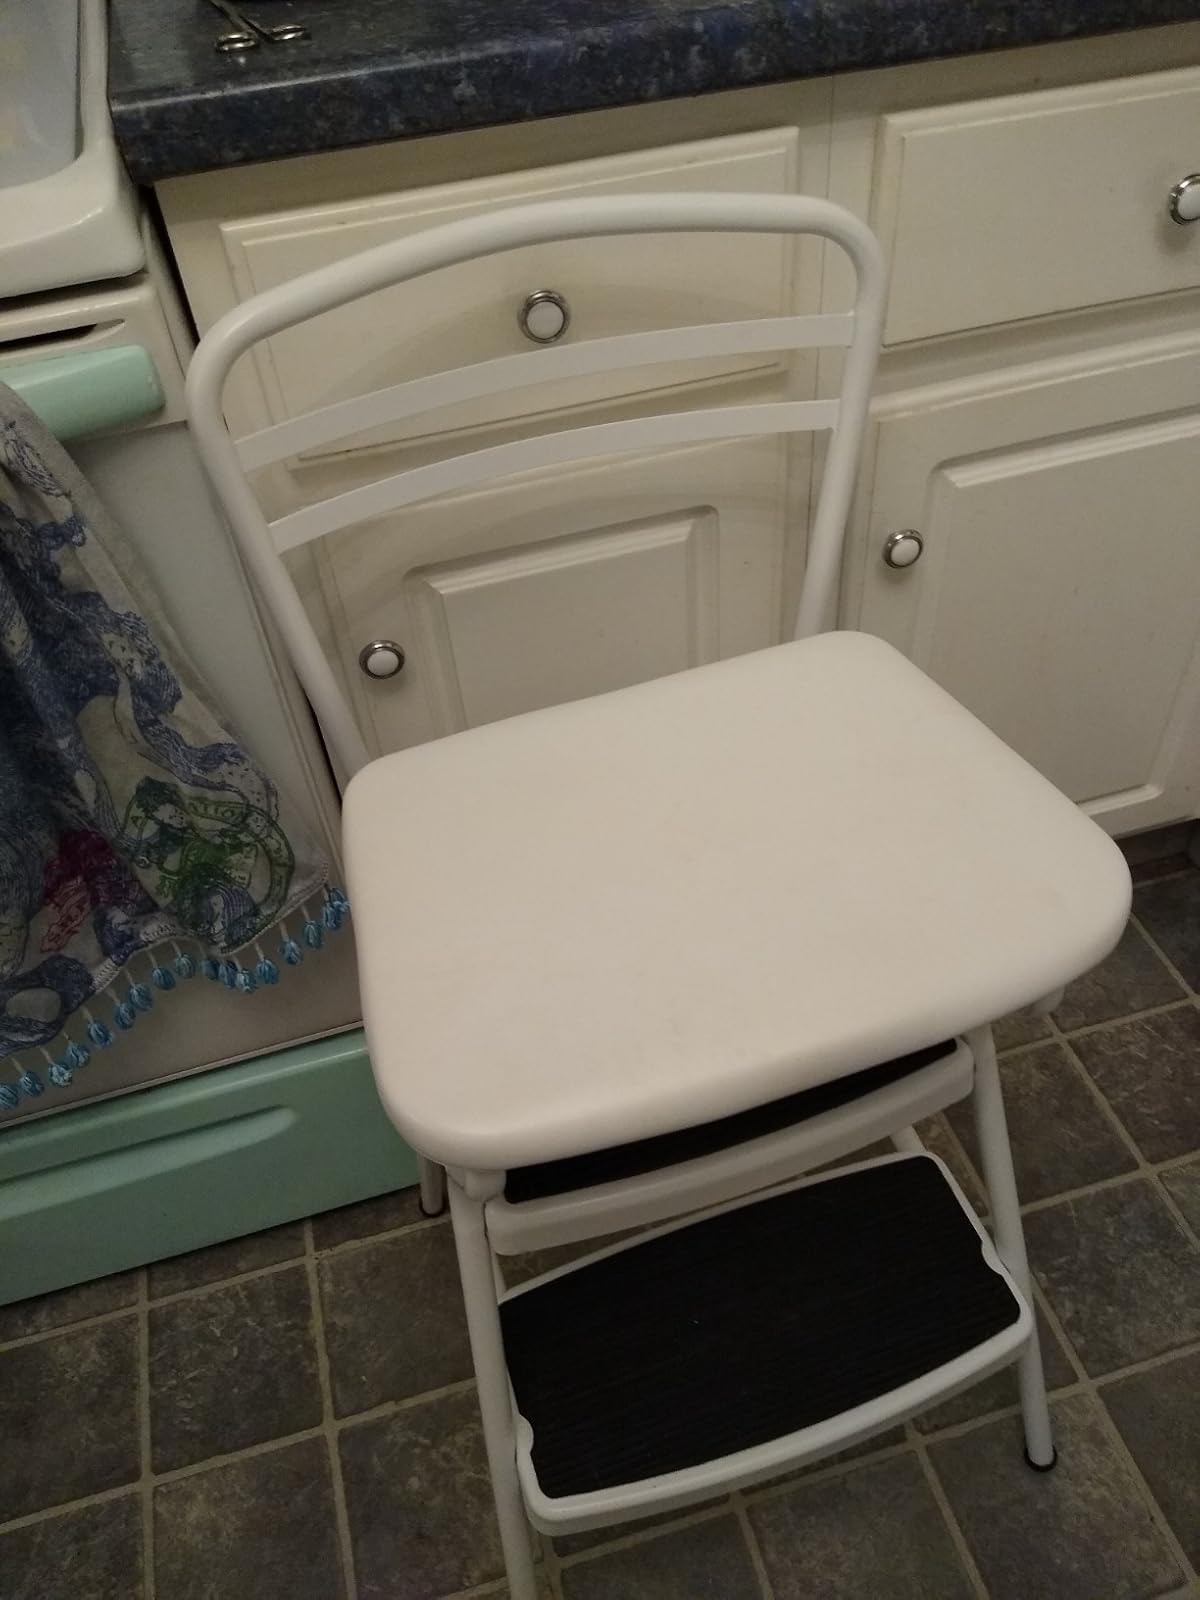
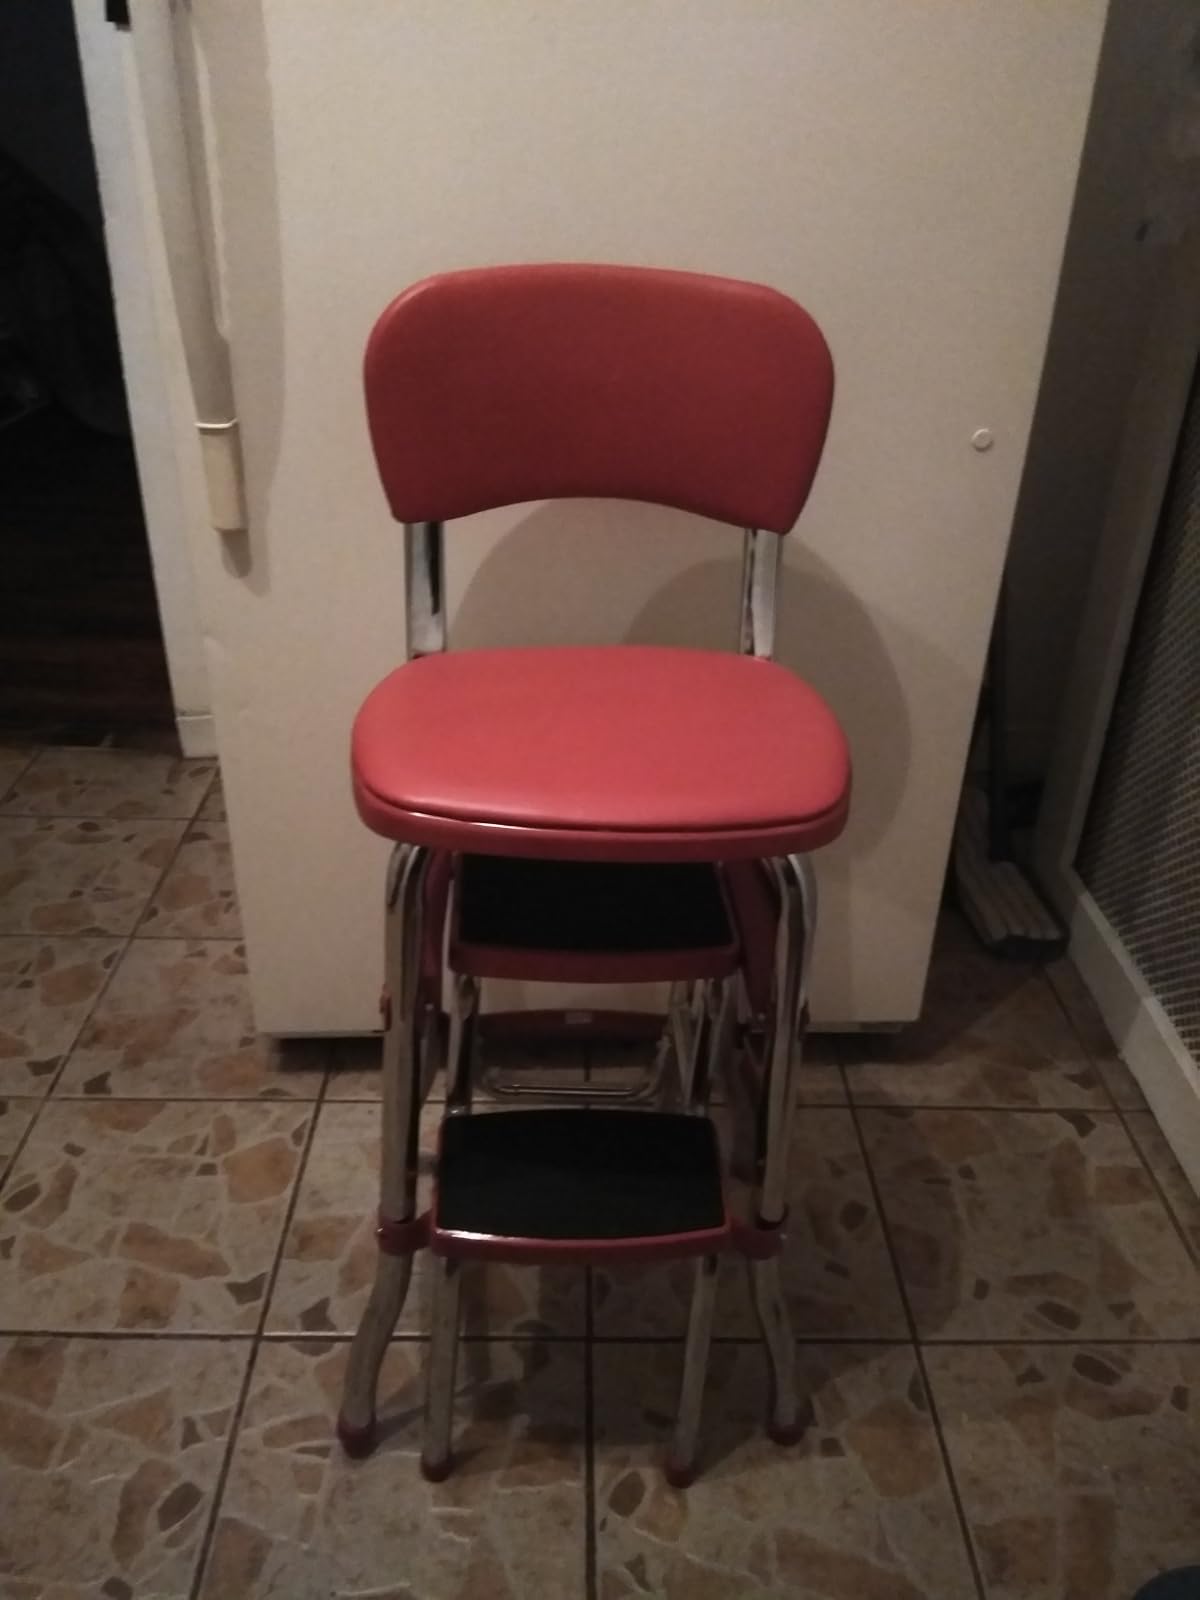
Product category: items_chair
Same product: no